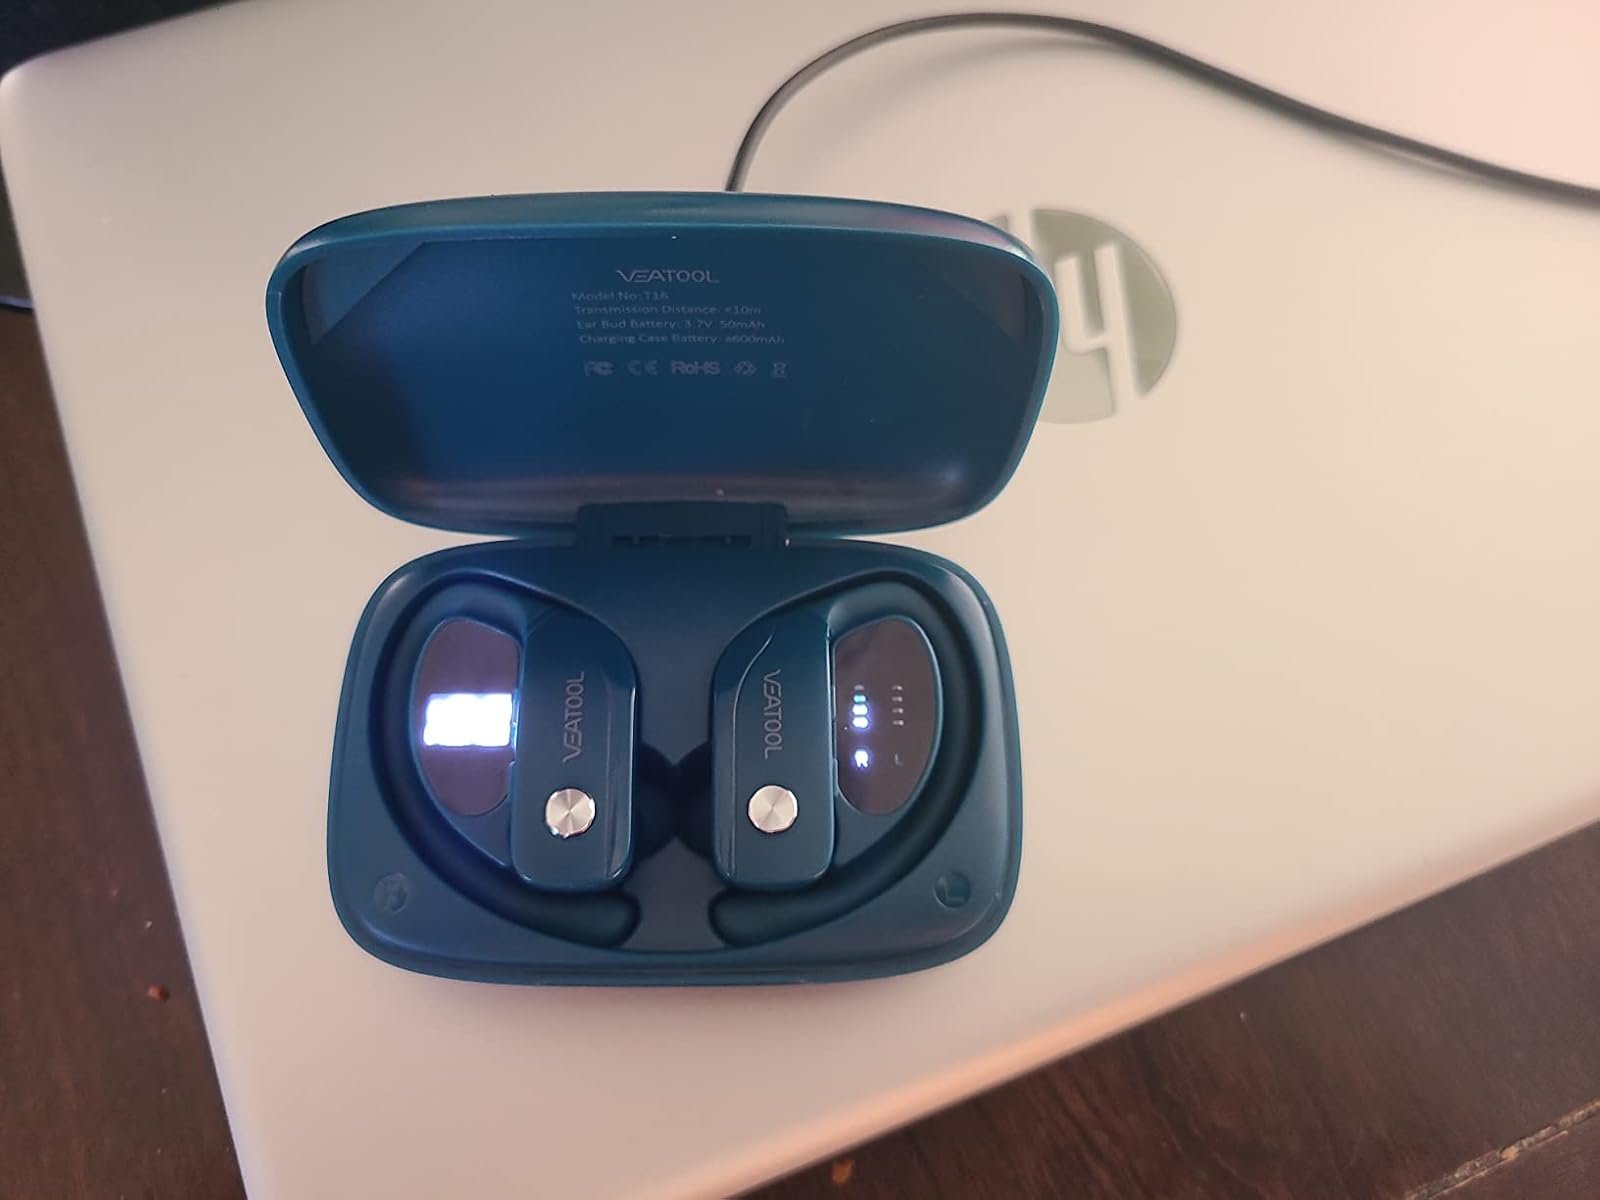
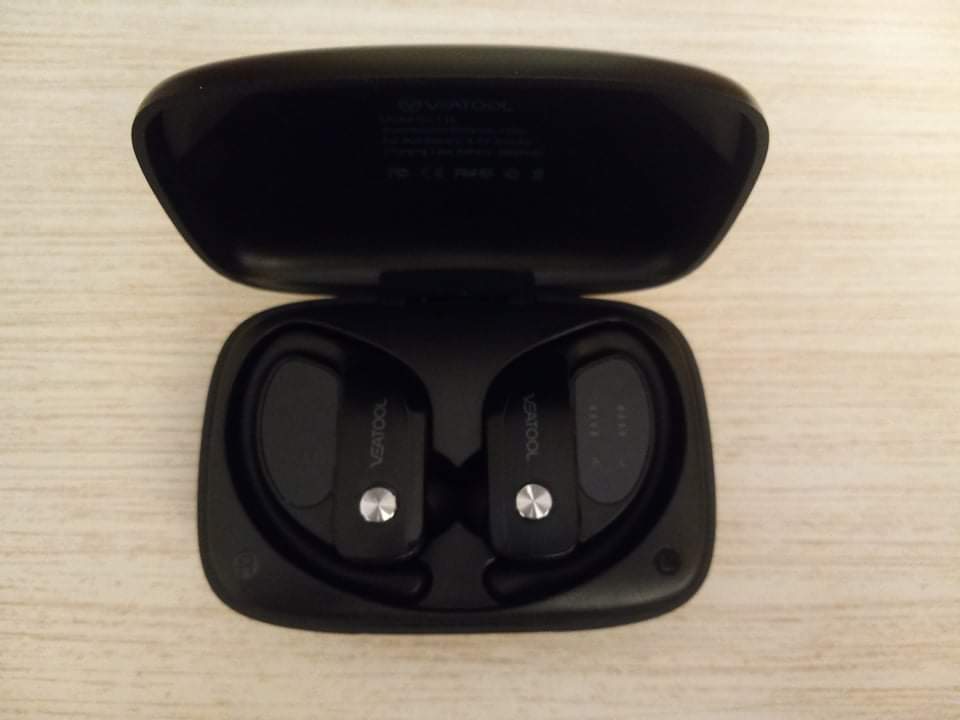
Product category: earbuds
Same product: no